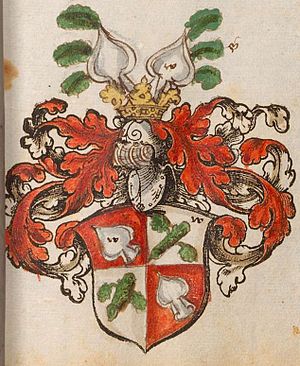
Hussitterkrigene
hussitterkrigene, også kaldt bøhmerkrigene eller hussitterrevolutionen, var en serie af krige, der blev udkæmpet mellem kristne hussitter og den samlede kristne katolske styrke under kejser Sigismund og pave Martin 5., europæiske monarker, der var loyale mod den katolske kirke samt forskellige fraktioner af hussitterne. Efter de første sammenstød skiftede utraquisterne side i 1423 og kæmpede sammen med den romerskkatolske kirke mod taboritteren og andre hussitter-fraktioner. Krigene varede fra omkring 1419 og frem til 1434.